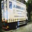
Label: truck